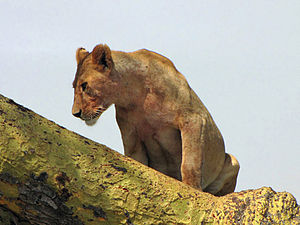
Løve / Biologi og adfærd / Helbred
En af de træklatrende løver i Serengeti, Tanzania
Løven er en af de fem store katte i slægten Panthera og et medlem af kattefamilien. Det er den næststørste nulevende katteart efter tigeren, hvor nogle hanner kan veje over 250 kg. Der findes vilde løver i det subsahariske Afrika og i Asien. Løverne forsvandt fra Nordafrika og Sydvestasien for mange år siden, men dog i historisk tid. Indtil slutningen af Pleistocæn, for omkring 10.000 år siden, var løven det mest udbredte landpattedyr efter mennesket. Den kunne findes i størstedelen af Afrika, igennem hele Eurasien fra det vestlige Europa til Indien, og i Amerika fra Yukon til Peru.